Marine primary production

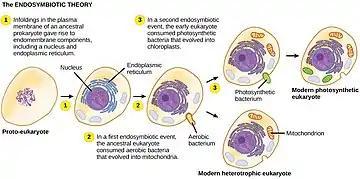
The first eukaryote may have originated from an ancestral prokaryote that had undergone membrane proliferation, compartmentalization of cellular function (into a nucleus, lysosomes, and an endoplasmic reticulum), and the establishment of endosymbiotic relationships with an aerobic prokaryote and, in some cases, a photosynthetic prokaryote to form mitochondria and chloroplasts, respectively.

Chloroplasts (from the Greek "chloros" for green, and "plastes" for "the one who forms") are organelles that conduct photosynthesis, where the photosynthetic pigment chlorophyll captures the energy from sunlight, converts it, and stores it in the energy-storage molecules while freeing oxygen from water in plant and algal cells. They then use the stored energy to make organic molecules from carbon dioxide in a process known as the Calvin cycle.